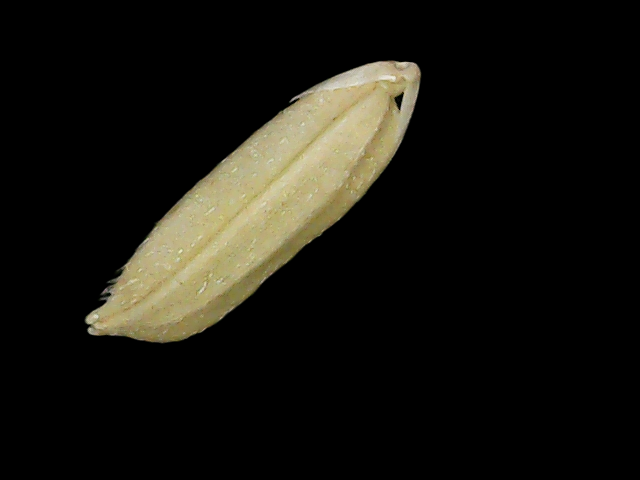
Rice variety: Br23